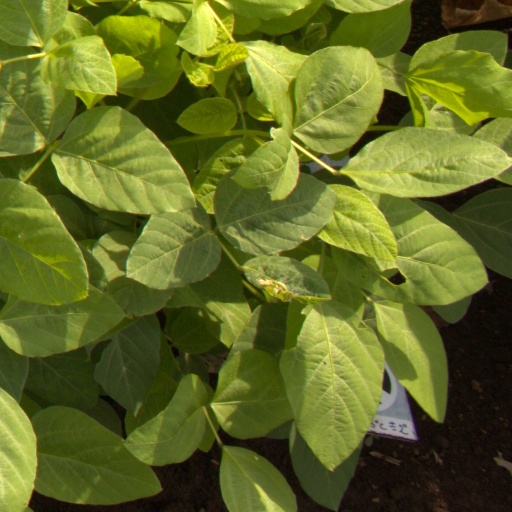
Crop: soybean